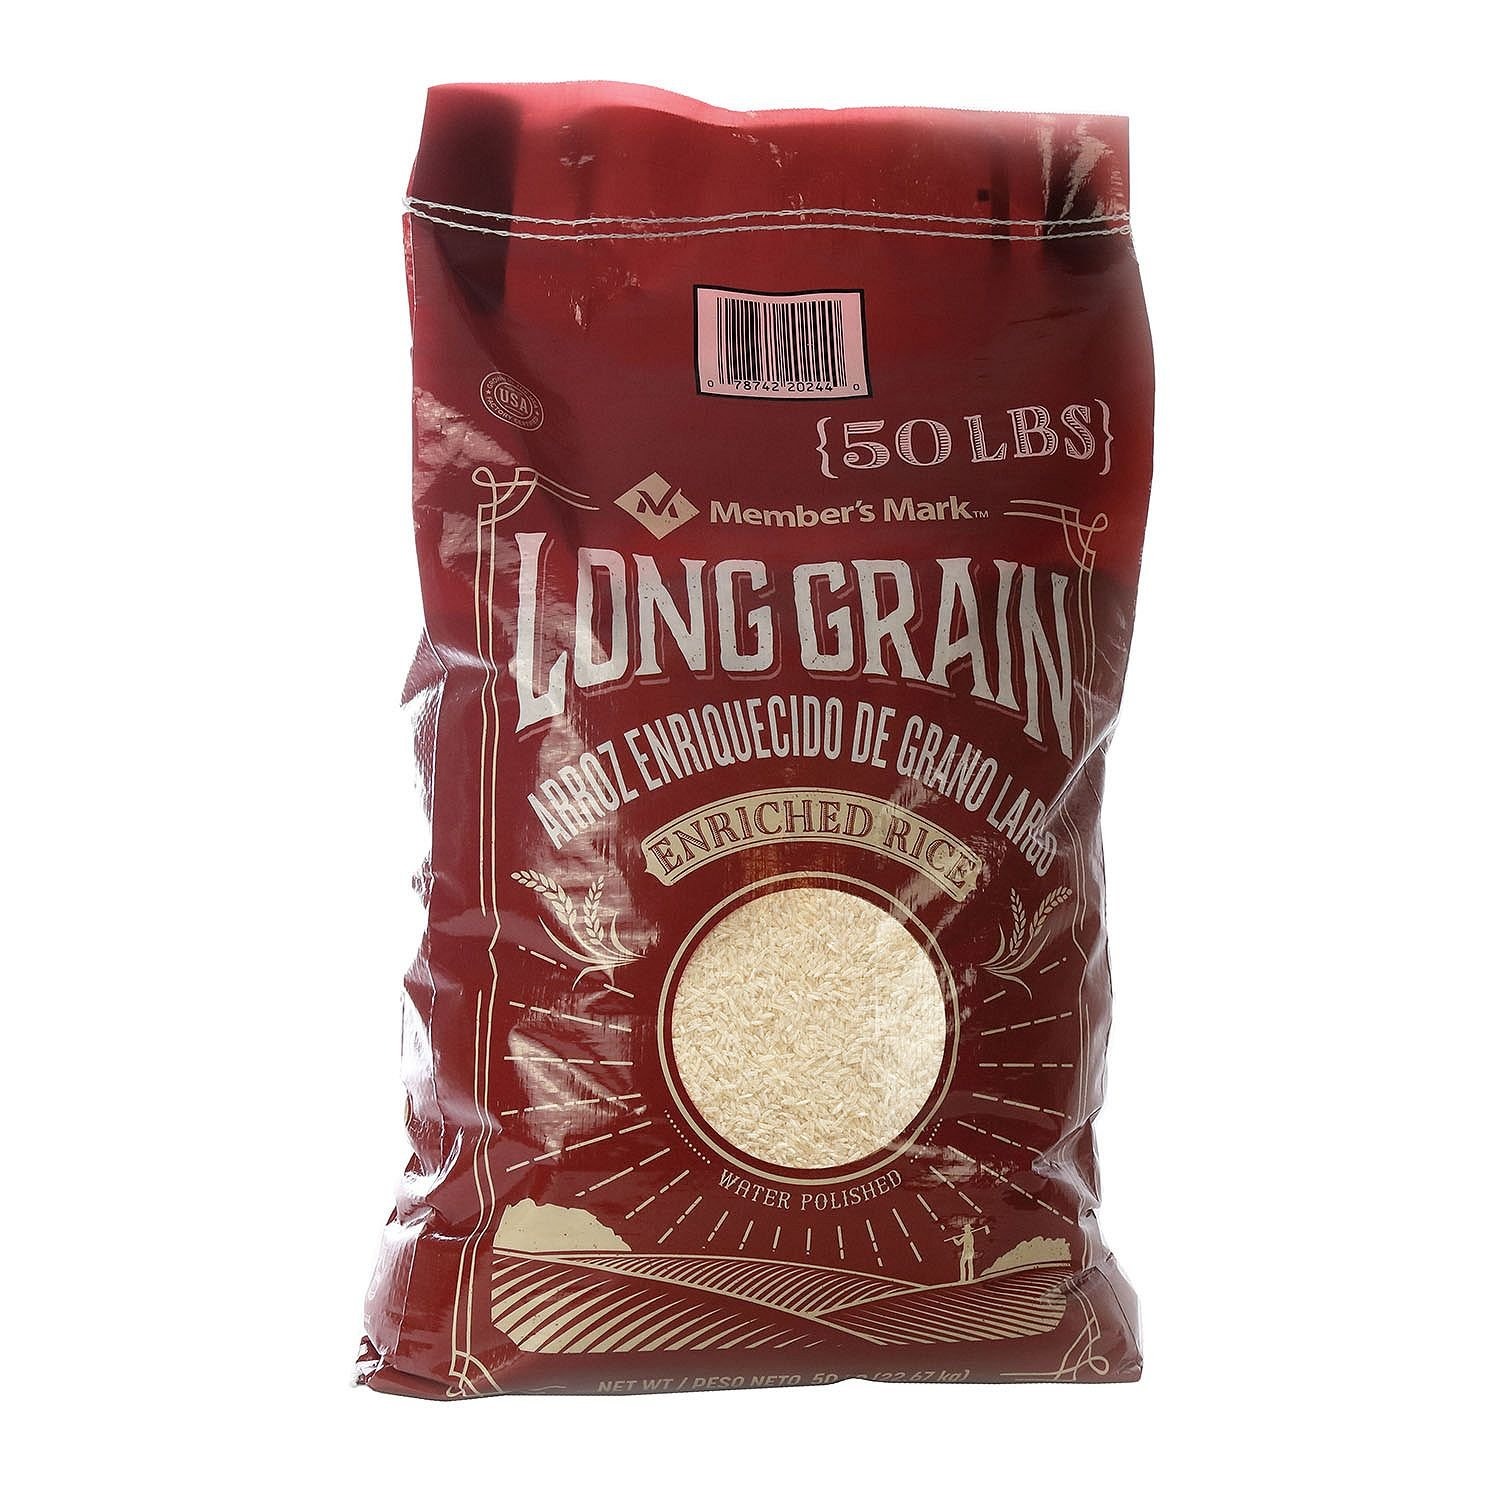
Item Name: Member'sMark Long Grain White Rice, 50 Pound
Bullet Point 1: U.S. grown
Bullet Point 2: Maximum 4% broken kernels
Bullet Point 3: Gluten-, sodium-, GMO- and fat-free rice
Bullet Point 4: Long Grain Enriched
Value: 800.0
Unit: Ounce

Price: 24.98